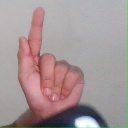
अक्षर: ळ